School of Chocolate

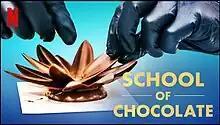

School of Chocolate is a Netflix reality competition series hosted by Swiss-French pastry chef, artist and chocolatier Amaury Guichon and produced by Super Delicious Productions. Eight contestants compete against each other in a series of innovative cooking challenges, creating elaborate chocolate sculptures as they aim for the title of 'best in the class' and a monetary prize sum of $50,000. Guichon acts as both a mentor and a judge to the contestants. The series premiered on Netflix on November 26, 2021.